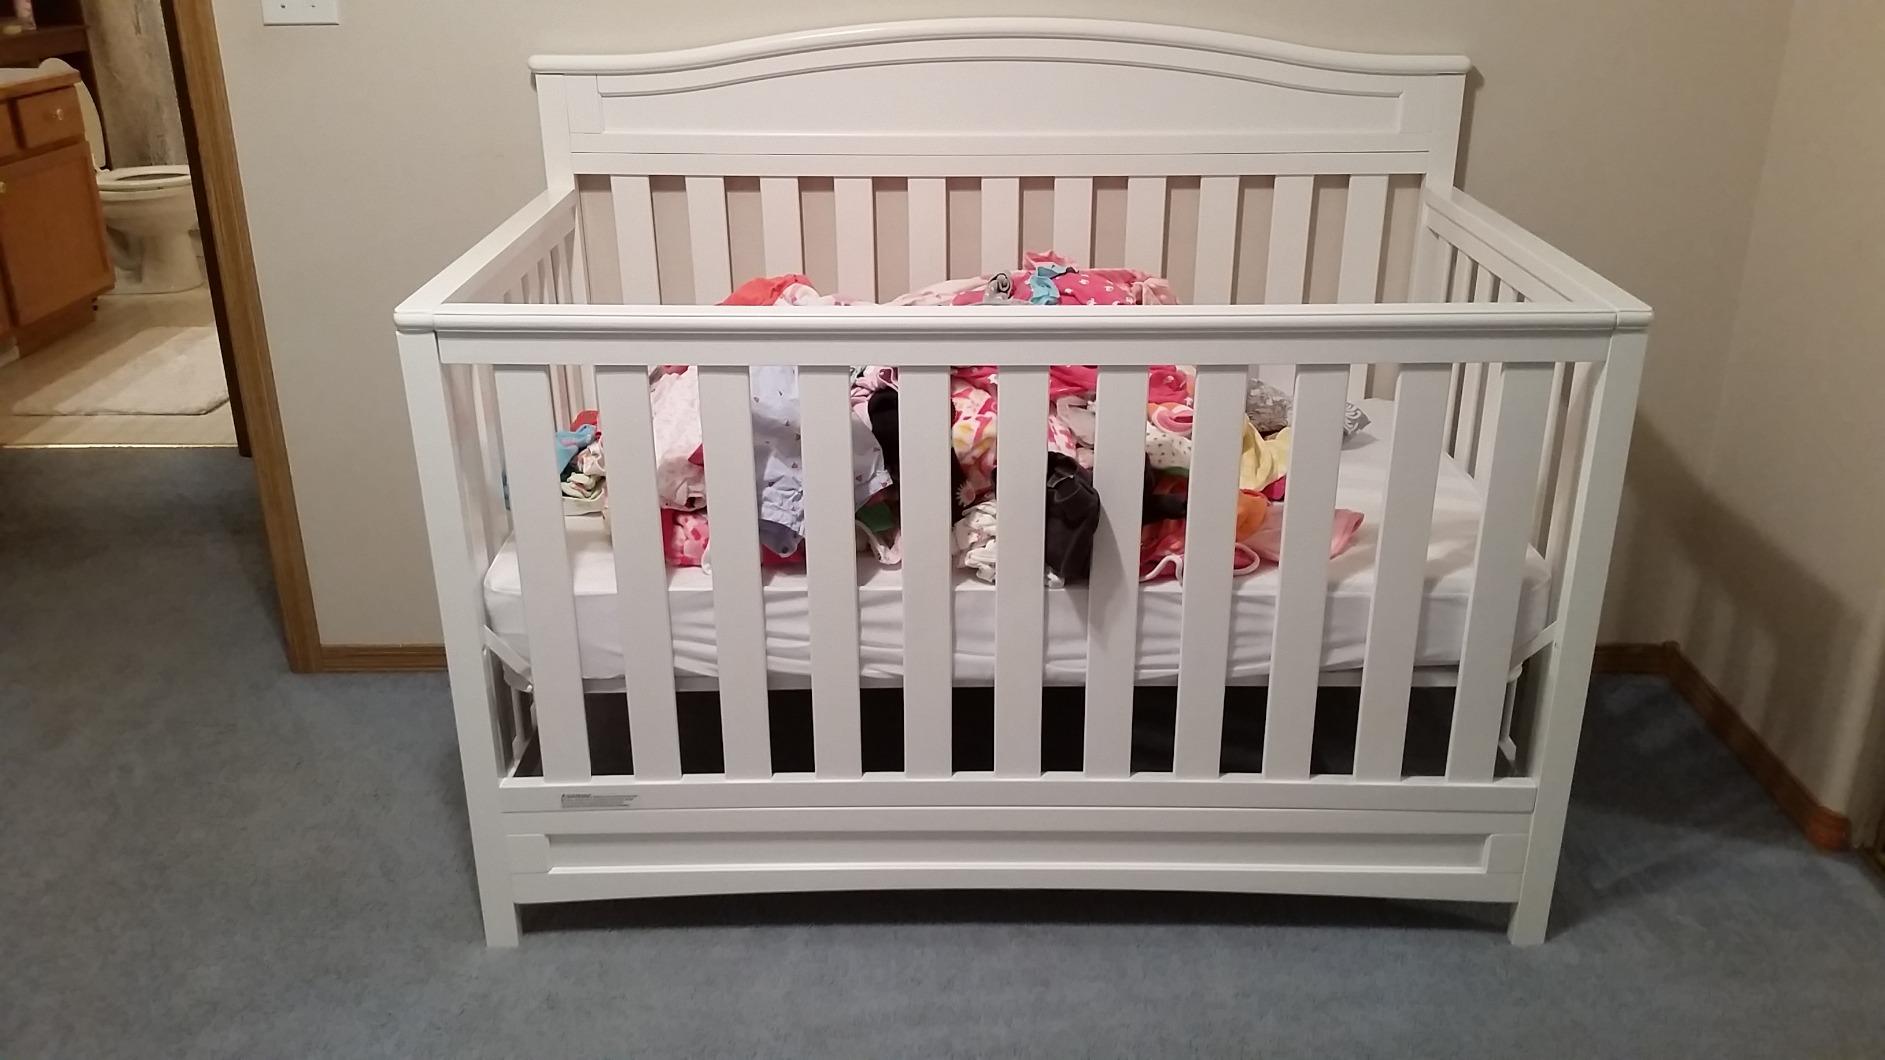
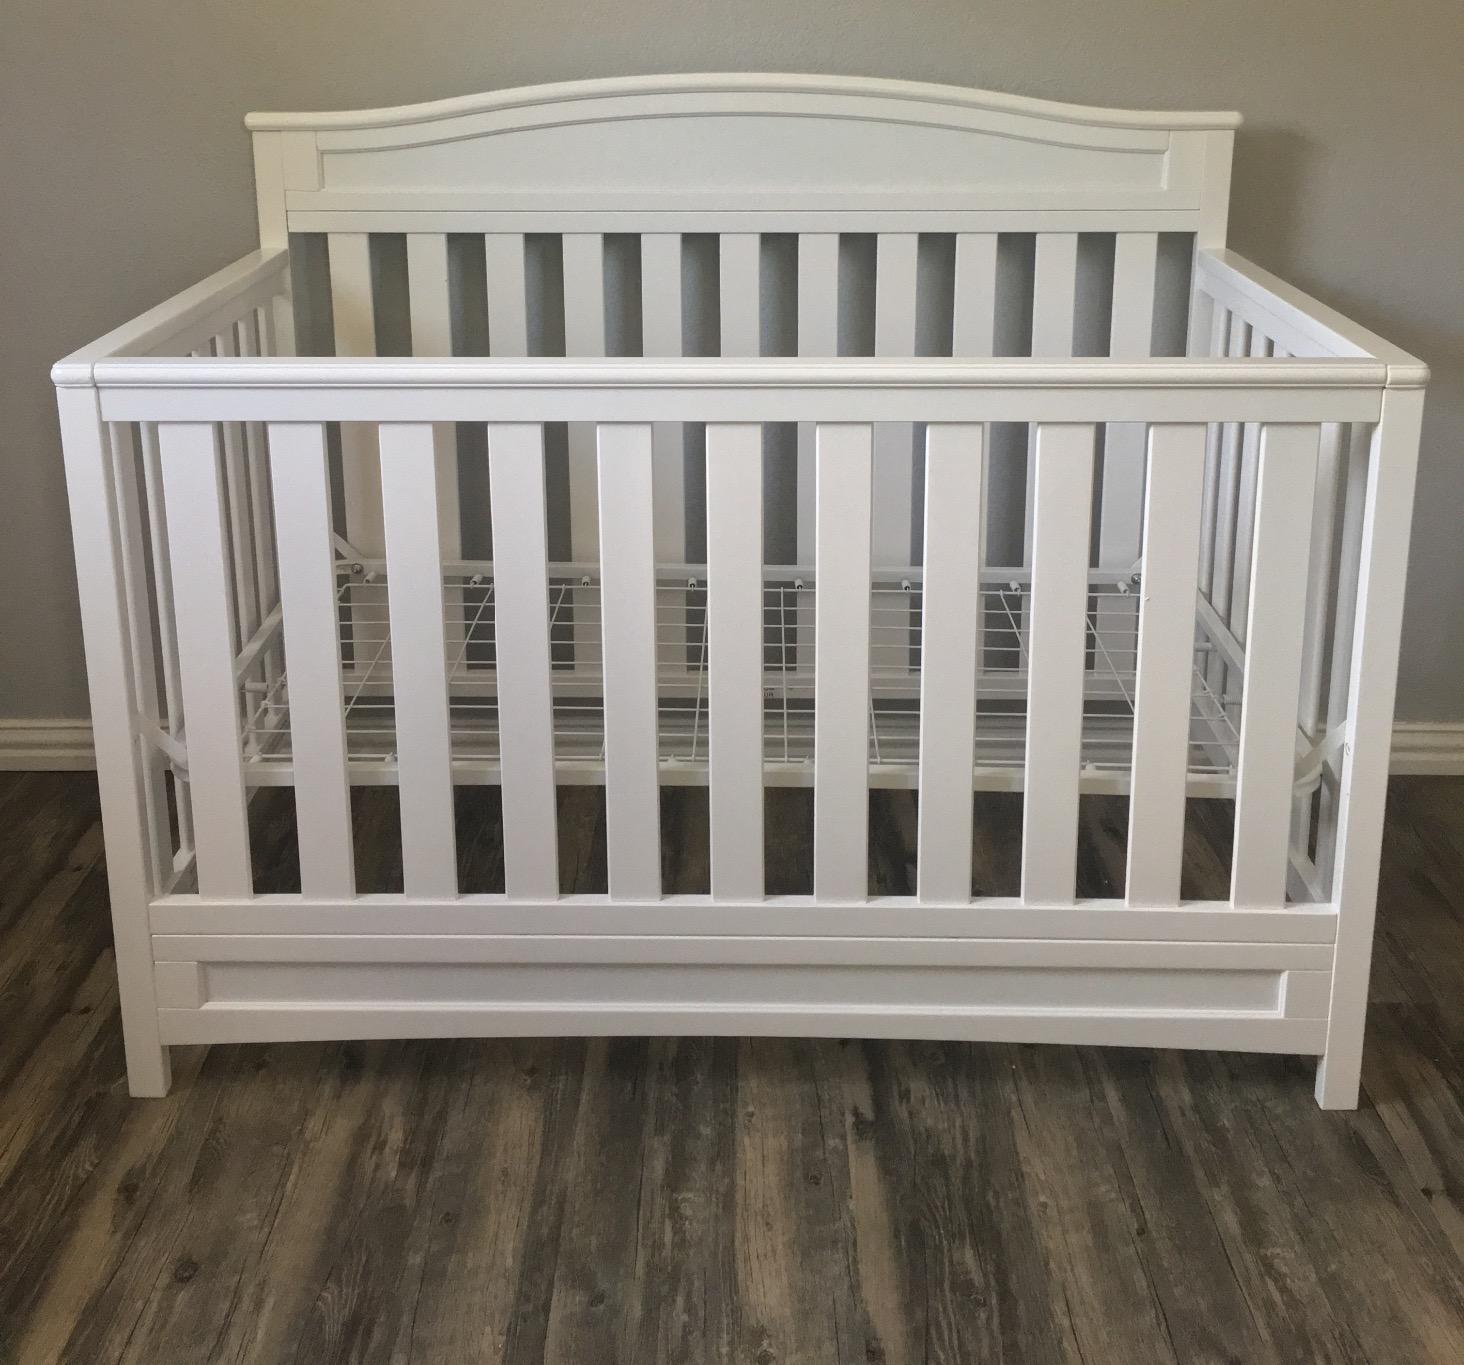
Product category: products_crib
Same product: yes